Kees Tol (footballer)

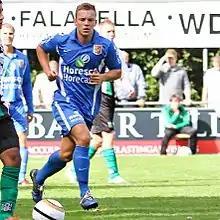
Tol in 2012

Kees Pier Tol (born 1 January 1987) is a Dutch professional footballer who plays as a forward for Go Ahead Kampen.